Palace of the Convent of San Francisco

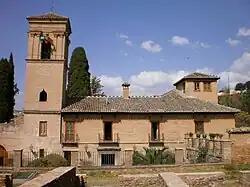

The Palace of the Convent of San Francisco or Palace of the ex-Convent of San Francisco is a former medieval Nasrid palace in the Alhambra of Granada, Spain, which was transformed into a Franciscan convent after the Spanish conquest of Granada. By the early 20th century it had fallen into ruins and it was significantly restored under the direction of Leopoldo Torres Balbás in the 1920s. Since 1945, it serves as a state-owned Parador hotel.